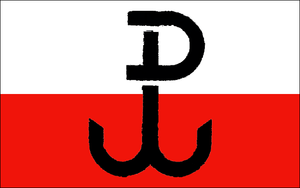
L'Opération tempête ou plan tempête désigne une série de soulèvements menés par l'Armia Krajowa, armée polonaise de l'intérieur, le plus important mouvement de résistance polonais pendant la Seconde Guerre mondiale.
L'Opération Ostra Brama se déroule du 7 juillet au 14 juillet 1944, dans le cadre du Plan Tempête, entre l'Armia Krajowa, armée de résistance polonaise, et les occupants allemands de Vilnius. Le lendemain de la défaite allemande, l'Armée rouge entre dans la ville et le NKVD procède à l'arrestation des soldats polonais et l'internement de leurs chefs. Quelques jours plus tard, les restes de l'armée polonaise se retirent dans les forêts alentour, tandis que les Soviétiques contrôlent la ville.
Le soulèvement de Zamość est une série d'actions menées de décembre 1942 à juillet 1944 par la résistance polonaise contre l'expulsion des Polonais de la région de Zamość dans le cadre du Generalplan Ost.